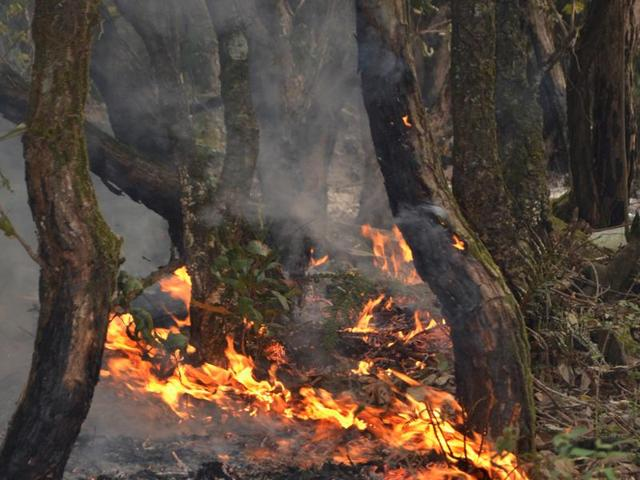
Fire: yes
Smoke: yes